Dianatempel (Munich)

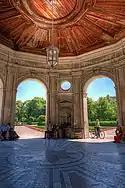
View through the round arches with floor mosaic and ceiling design

Like the whole "Hofgarten", the Diana Temple is usually open to the public. Exceptions are rare, such as when it was used as a backdrop for filming (for example, The Three Musketeers (2011)), and the access from Odeonsplatz is occasionally not possible during major events (for example "Klassik am Odeonsplatz").